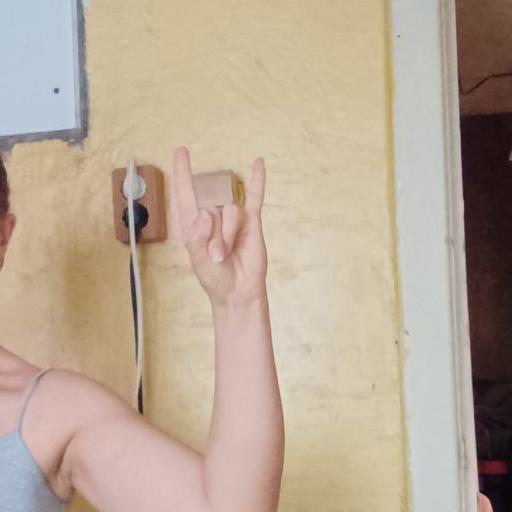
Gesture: rock